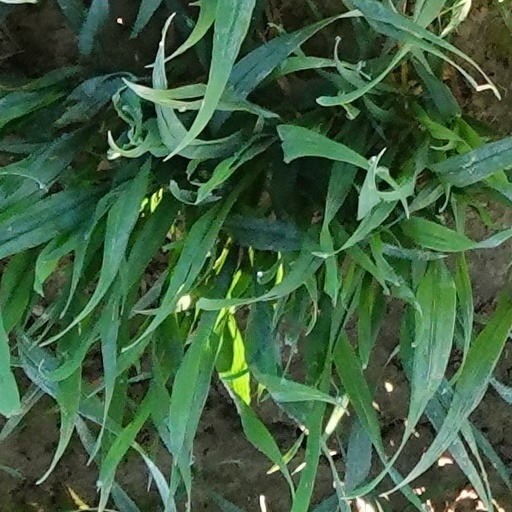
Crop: wheat